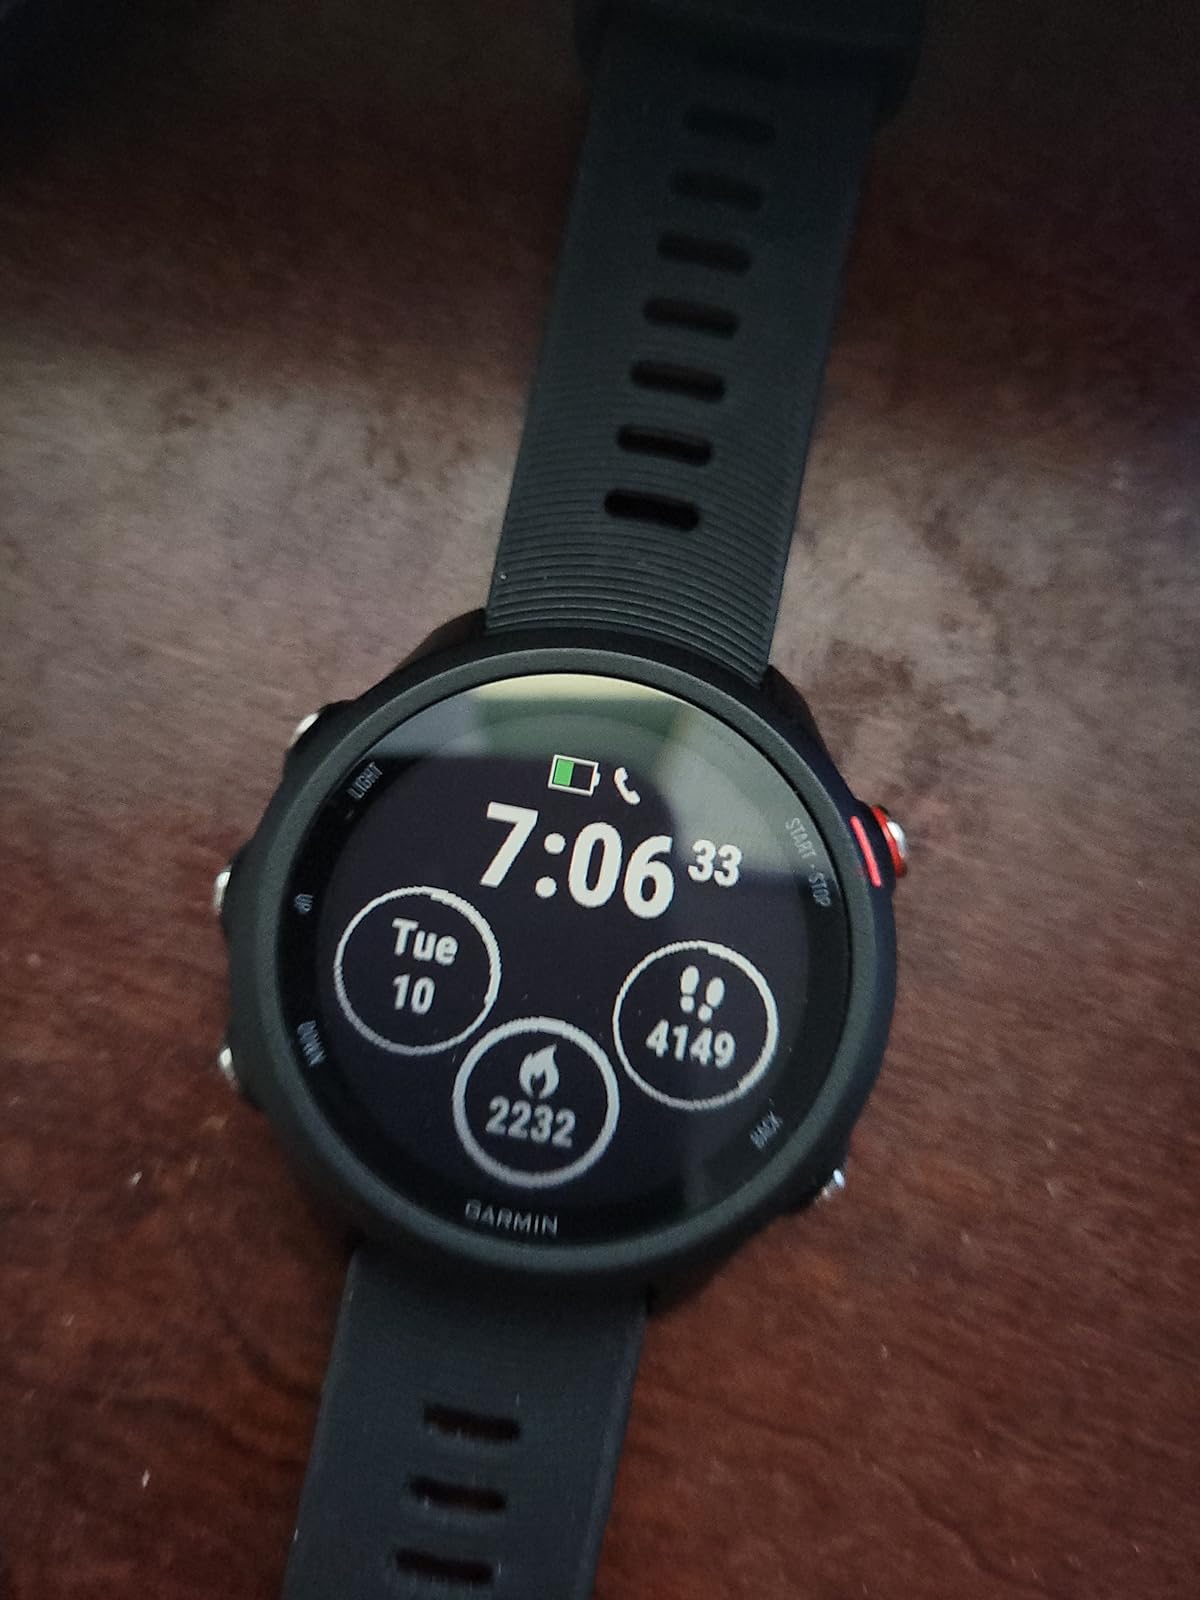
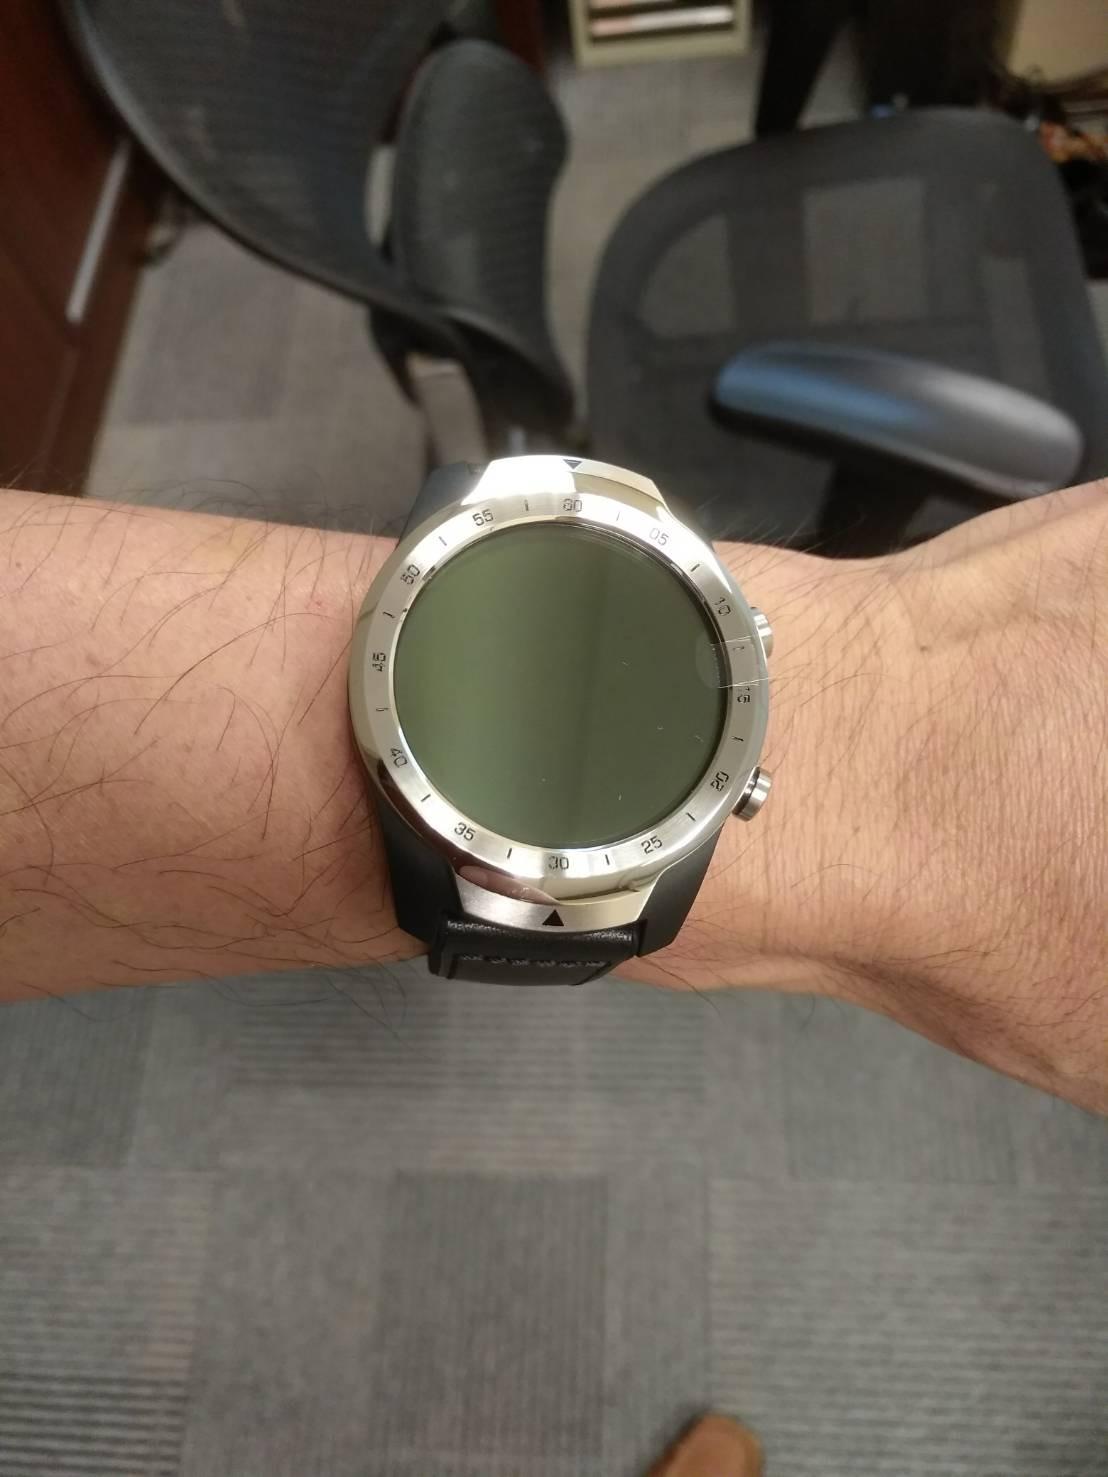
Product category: smartwatch
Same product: no